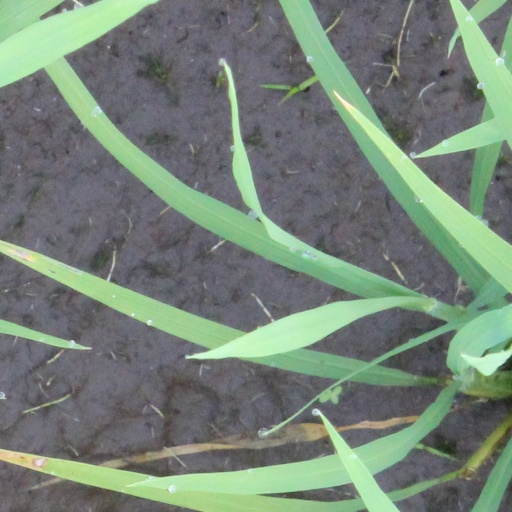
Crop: rice